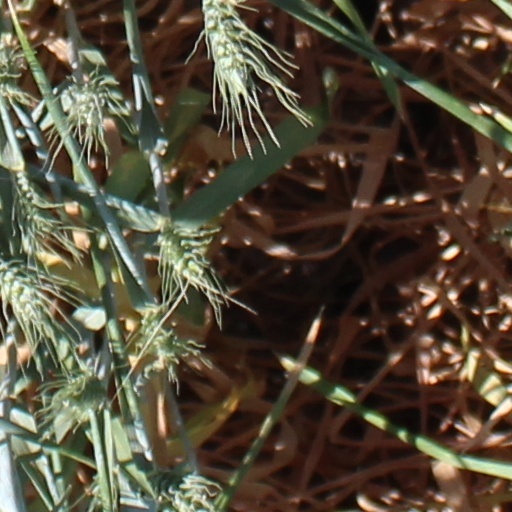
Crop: wheat